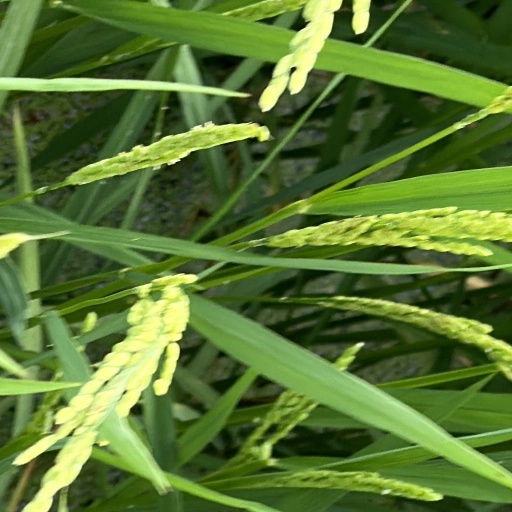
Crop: rice